Northbridge (computing)

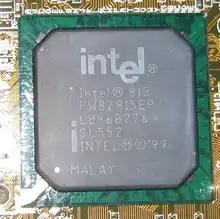
Intel i815EP northbridge

The northbridge plays an important part in how far a computer can be overclocked, as its frequency is commonly used as a baseline for the CPU to establish its own operating frequency. This chip typically gets hotter as processor speed becomes faster, requiring more cooling. There is a limit to CPU overclocking, as digital circuits are limited by physical factors such as rise, fall, delay and storage times of the transistors, current gain bandwidth product, parasitic capacitance, and propagation delay, which increases with (among other factors) operating temperature; consequently most overclocking applications have software-imposed limits on the multiplier and external clock setting. Additionally, heat is a major limiting factor, as higher voltages are needed to properly activate field effect transistors inside CPUs and this higher voltage produces larger amounts of heat, requiring greater thermal solutions on the die.